Jeb Bush 2016 presidential campaign

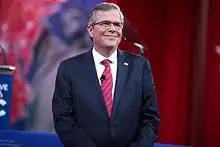
Jeb Bush speaking at the 2015 Conservative Political Action Conference in March 2015.

In 1994, Bush was the Republican nominee for Governor of Florida, losing narrowly to the incumbent Lawton Chiles. Four years later, in 1998, Bush ran again, defeating Lieutenant Governor Buddy MacKay (incumbent Governor Lawton Chiles would die in early December 1998, so although defeating MacKay, Bush succeeded MacKay, who ascended upon Chiles' death). He was reelected in 2002 by a sizeable margin.